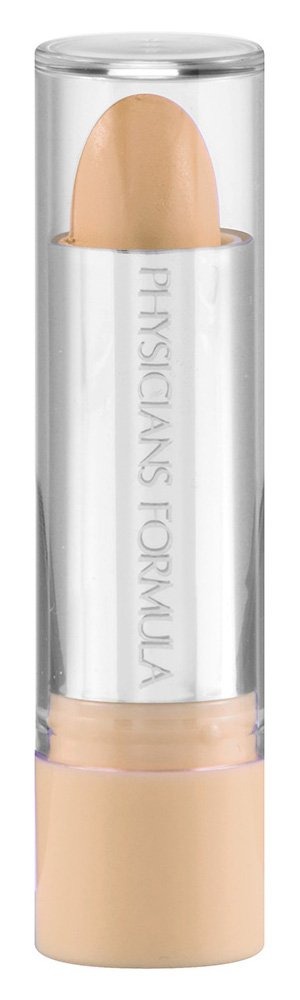
Item Name: Physicians Formula Gentle Cover Concealer Stick, Light, 0.15 Ounce
Bullet Point 1: Provides smooth, easy application
Bullet Point 2: Non-Drying concealing stick
Bullet Point 3: Hypoallergenic; fragrance-free; Non-comedogenic; recommended by dermatologists and plastic surgeons
Value: 0.15
Unit: ounce

Price: 8.085